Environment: lab
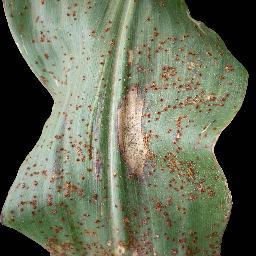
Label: common_rust